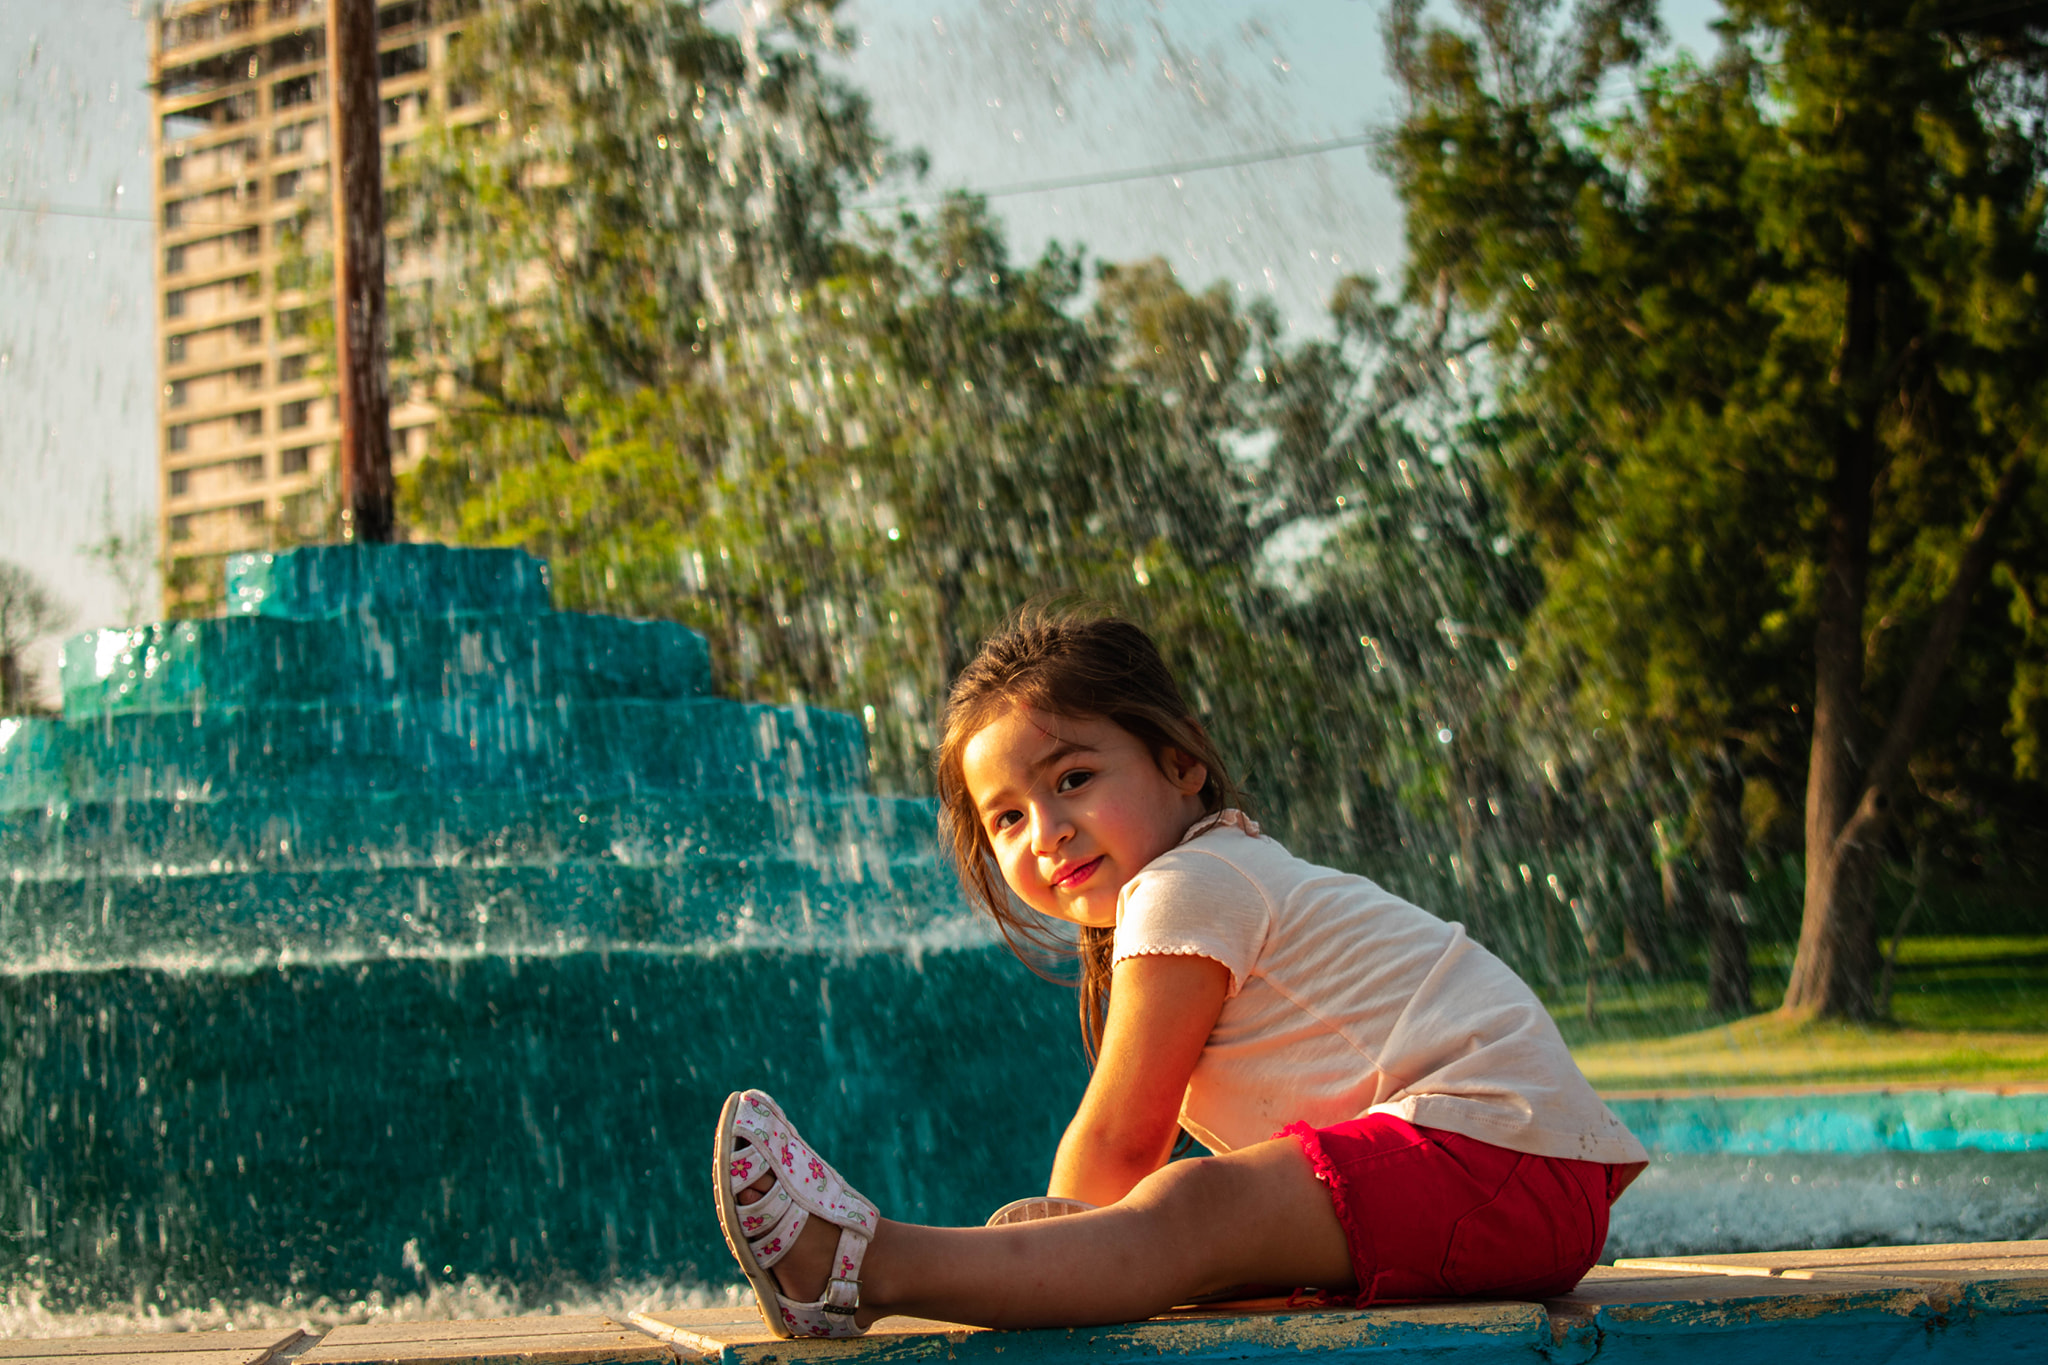
girl, plant, leg, People in nature, leaf, green, shorts, flash photography, happy, sunlight, tree, grass, public space, leisure, fun, recreation, summer, knee, Tints and shades, sneakers, toddler, electric blue, human leg, t shirt, sitting, city, fountain, denim, spring, sandal, garden, street, play, vacation, child, portrait photography, road, photo shoot